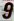
Number: 9